Modified Wittig–Claisen tandem reaction

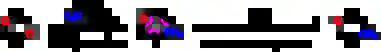
Modified Wittig–Claisen tandem reactions

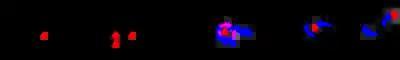
Application of modified Wittig–Claisen tandem reactions for construction of 4-cyclooctenone structure

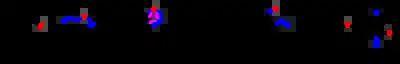
Application of modified Wittig–Claisen tandem reactions to the total synthesis of horsfiline

Modified Wittig–Claisen tandem reaction is a cascade reaction that combines the Wittig reaction and Claisen rearrangement together. The Wittig reaction generates the allyl vinyl ether intermediate that further participates in a Claisen rearrangement to generate the final γ,δ-unsaturated ketone or aldehyde product (Figure "Modified Wittig–Claisen tandem reactions").